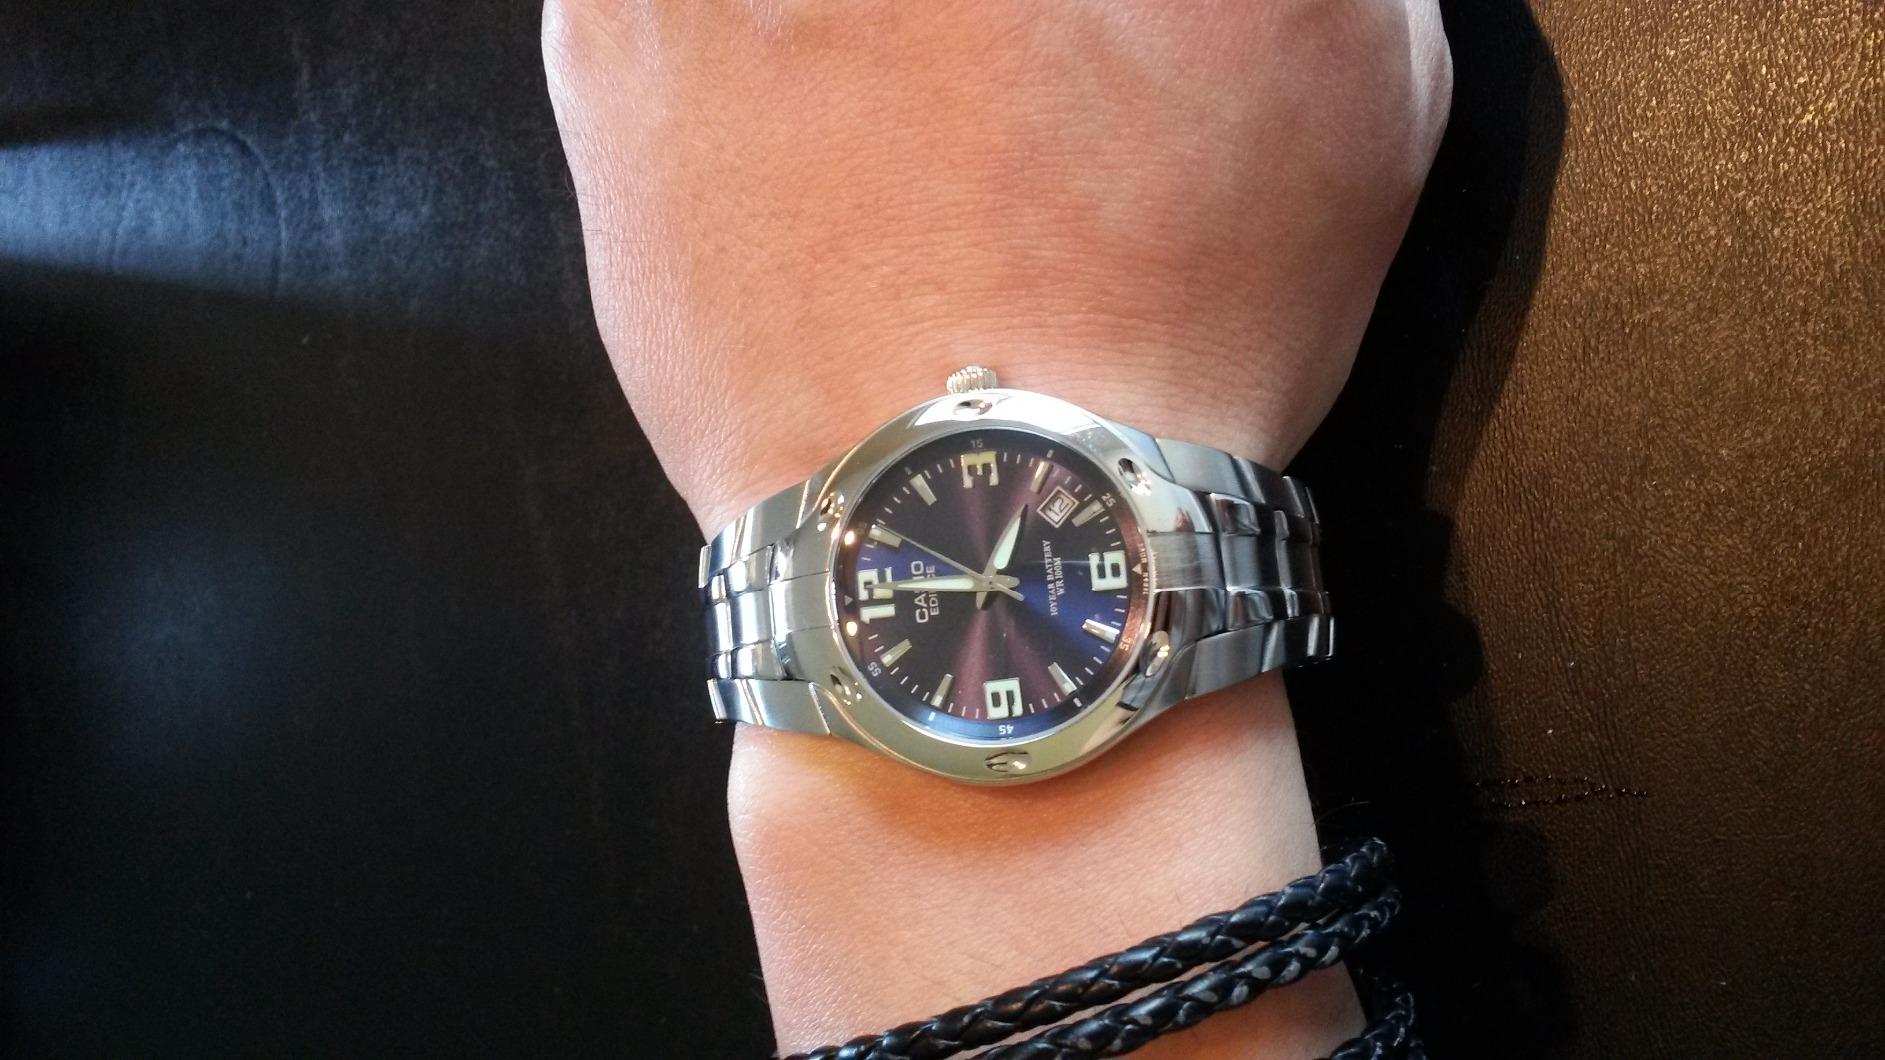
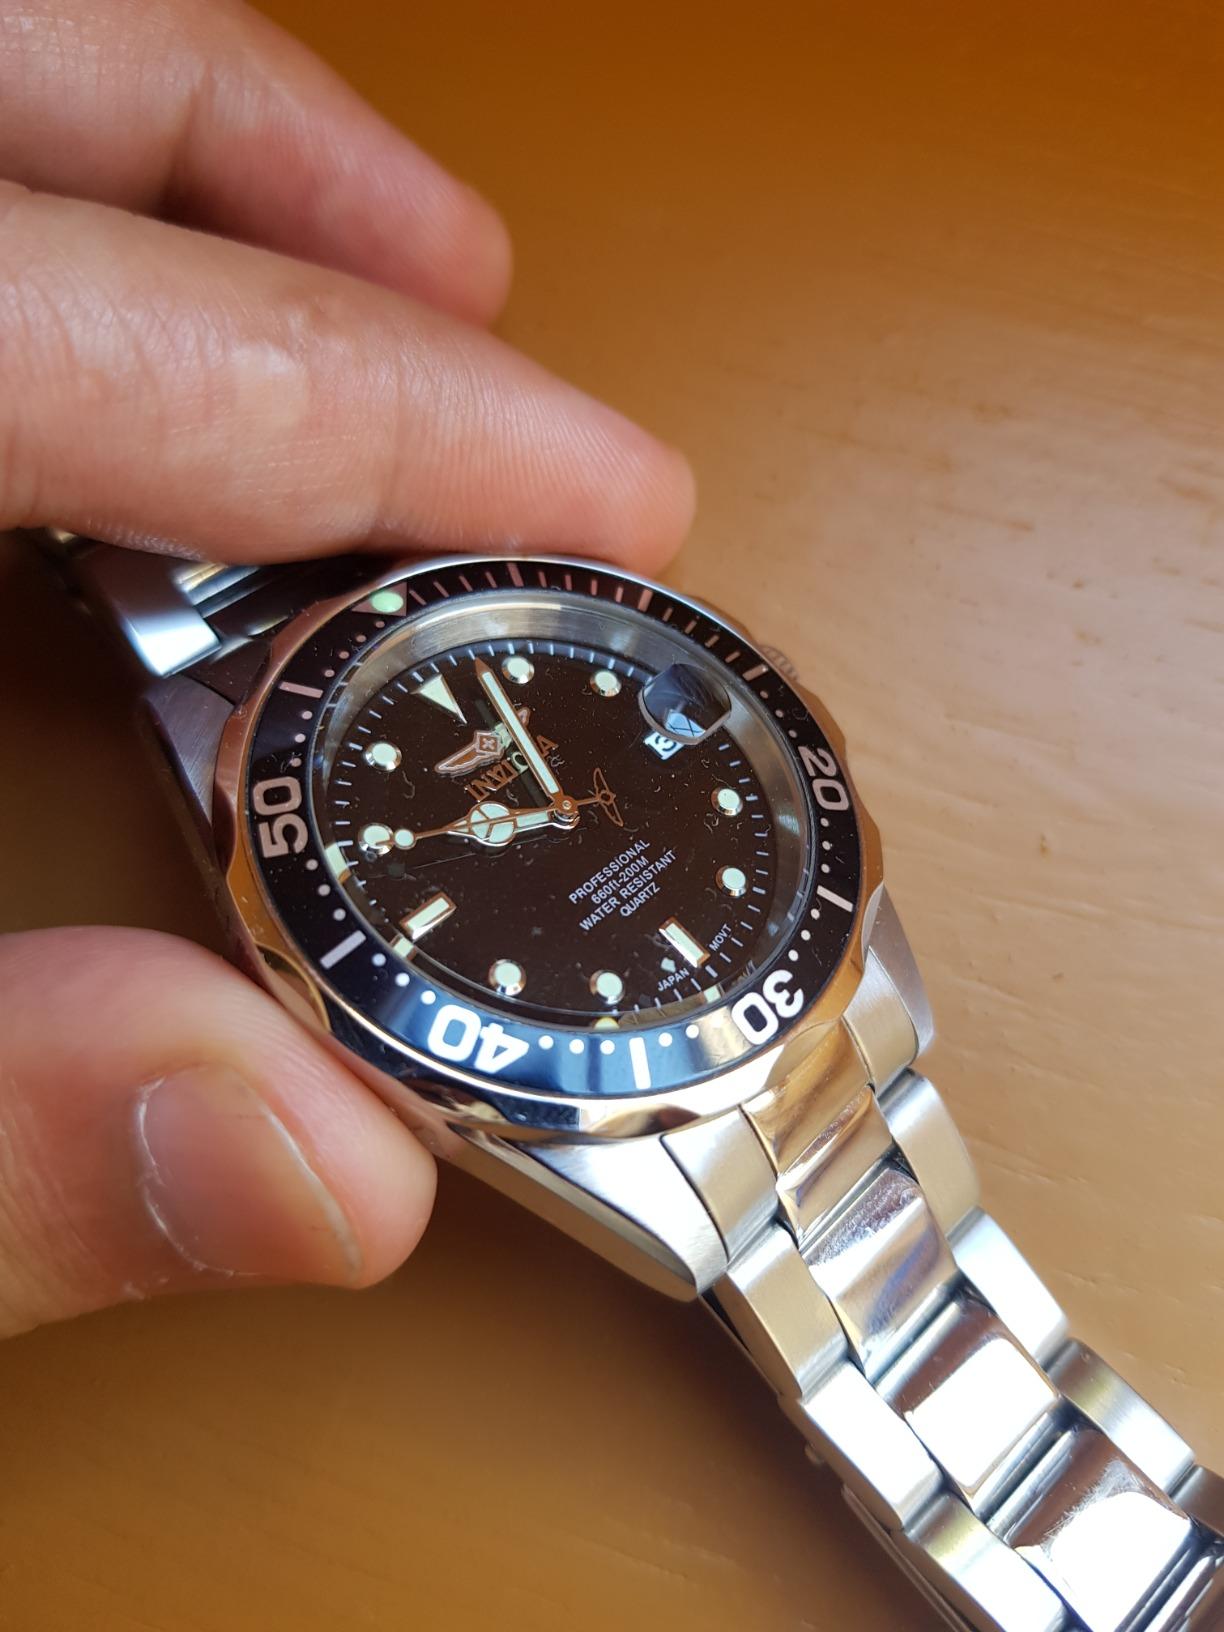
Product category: accessories_watch
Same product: no